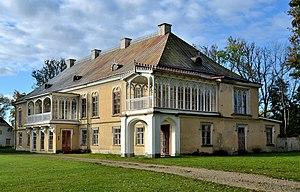
Lohu est un petit village estonien appartenant à la municipalité rurale de Kohila dans la région de Rapla. Le hameau, qui s'étend sur 2,4 km², se trouve à 3 km de Kohila en amont de la rivière Keila. Il est traversé par la route de Tallinn à Rapla. Il a été mentionné pour la première fois par écrit sous le nom de villa magna Lone, en 1216. Sa population était de 83 habitants au 3 septembre 2008.